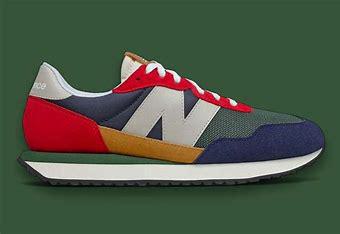
Brand: New
Model: Balance 237